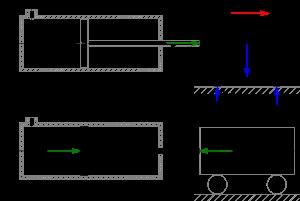
En mécanique, un à-coup ou saccade est une brusque variation du vecteur accélération sans notion de choc, comme un conducteur donnant un coup d'accélérateur, un coup de frein ou un coup de volant.